Virgilio N. Cordero Jr.

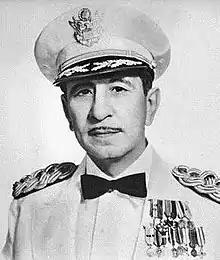
Brigadier General Virgilio N. Cordero Jr.

Brigadier General Virgilio Norberto Cordero Jr. (June 6, 1893 – June 9, 1980) was a Puerto Rican soldier who served in the United States Army. Cordero authored two books about his experiences as a prisoner of war, and his participation in the Bataan Death March of World War II.